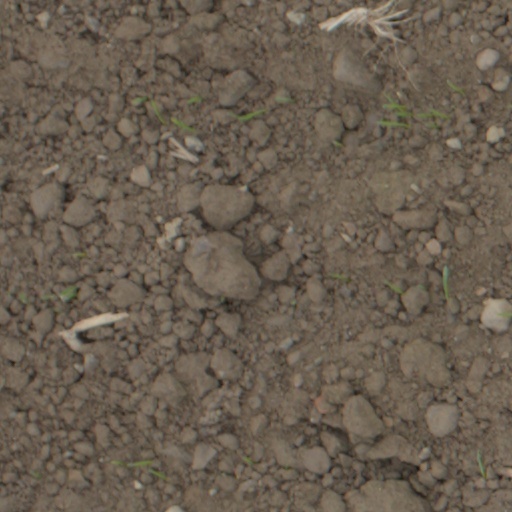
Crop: wheat